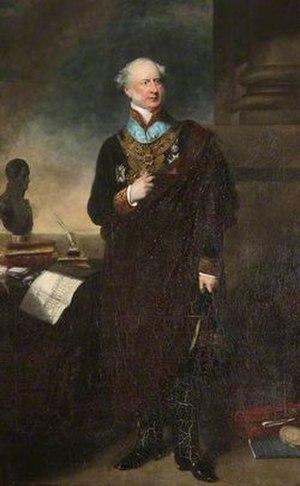
Sir Edward Cust, 1ᵉʳ baronnet, KCH est un soldat, homme politique et courtisan britannique.